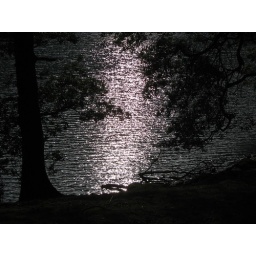
its not in black and white